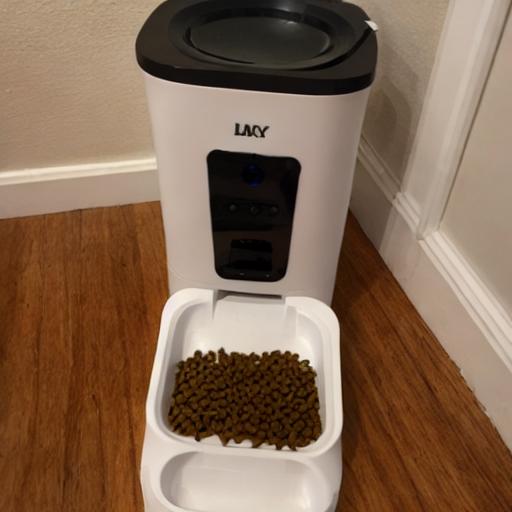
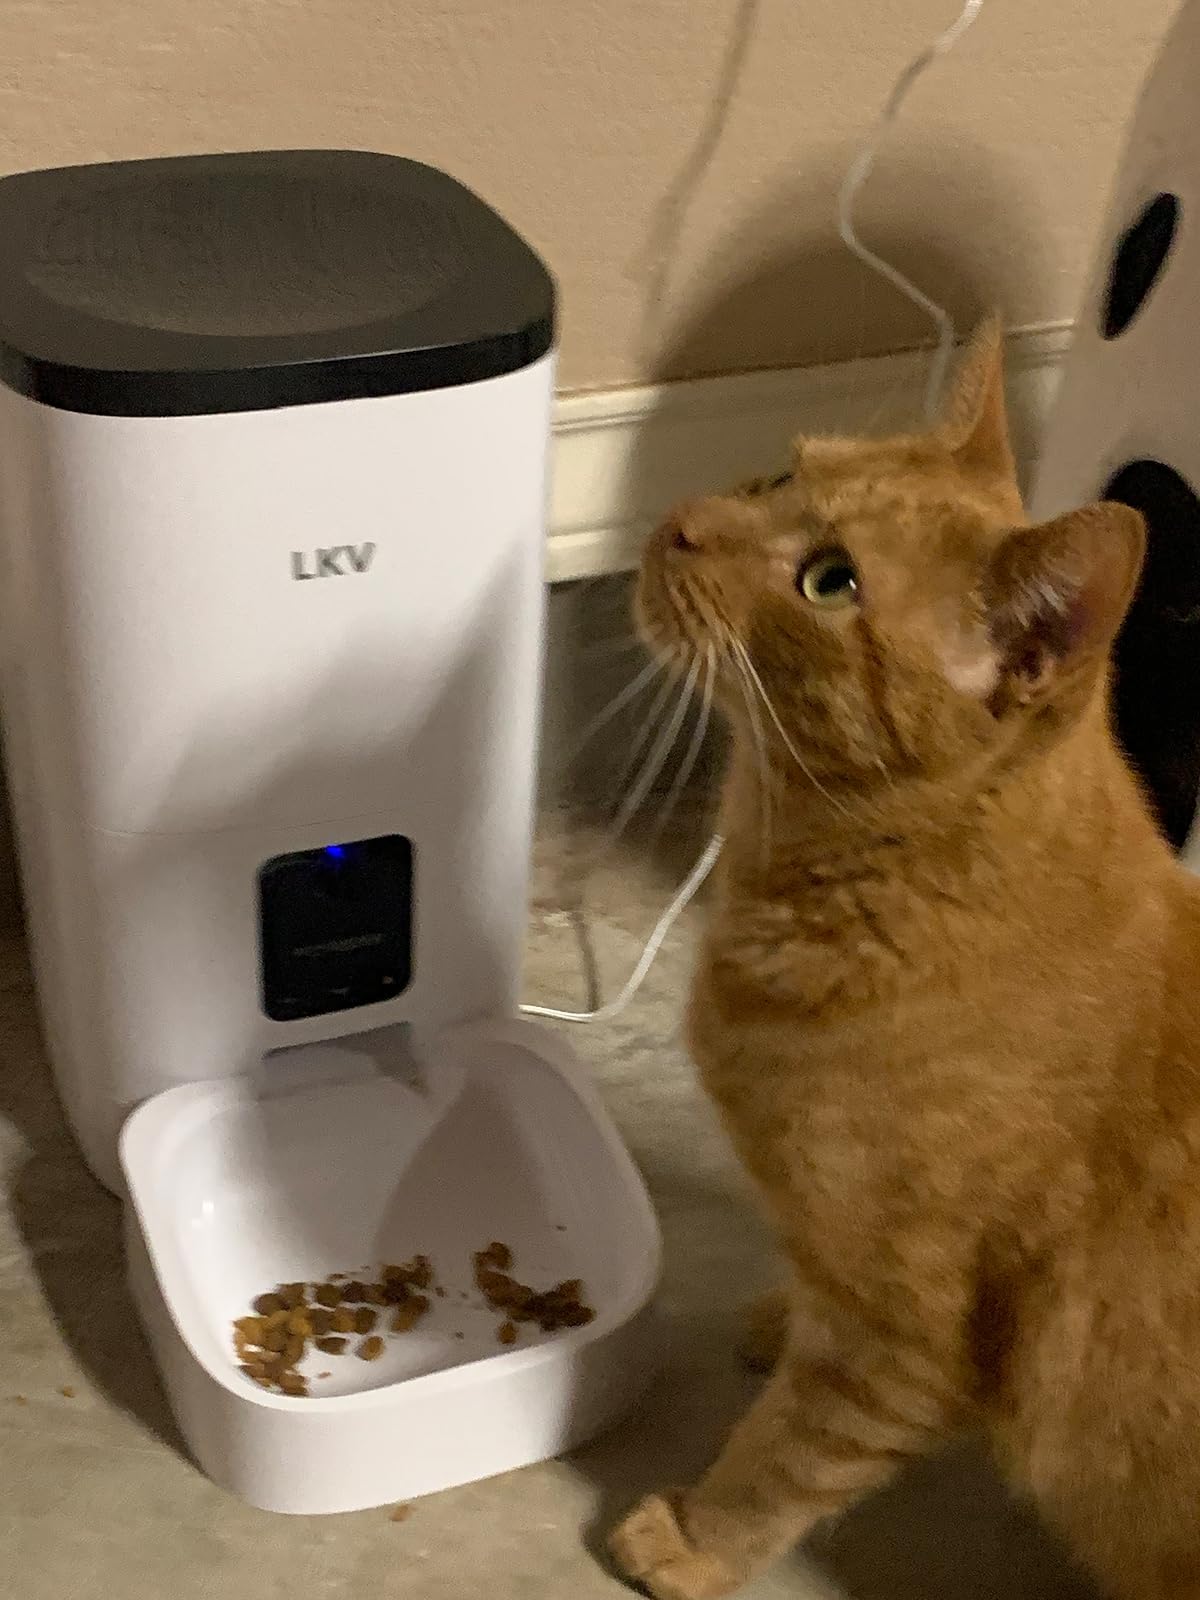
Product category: items_feeder
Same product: no